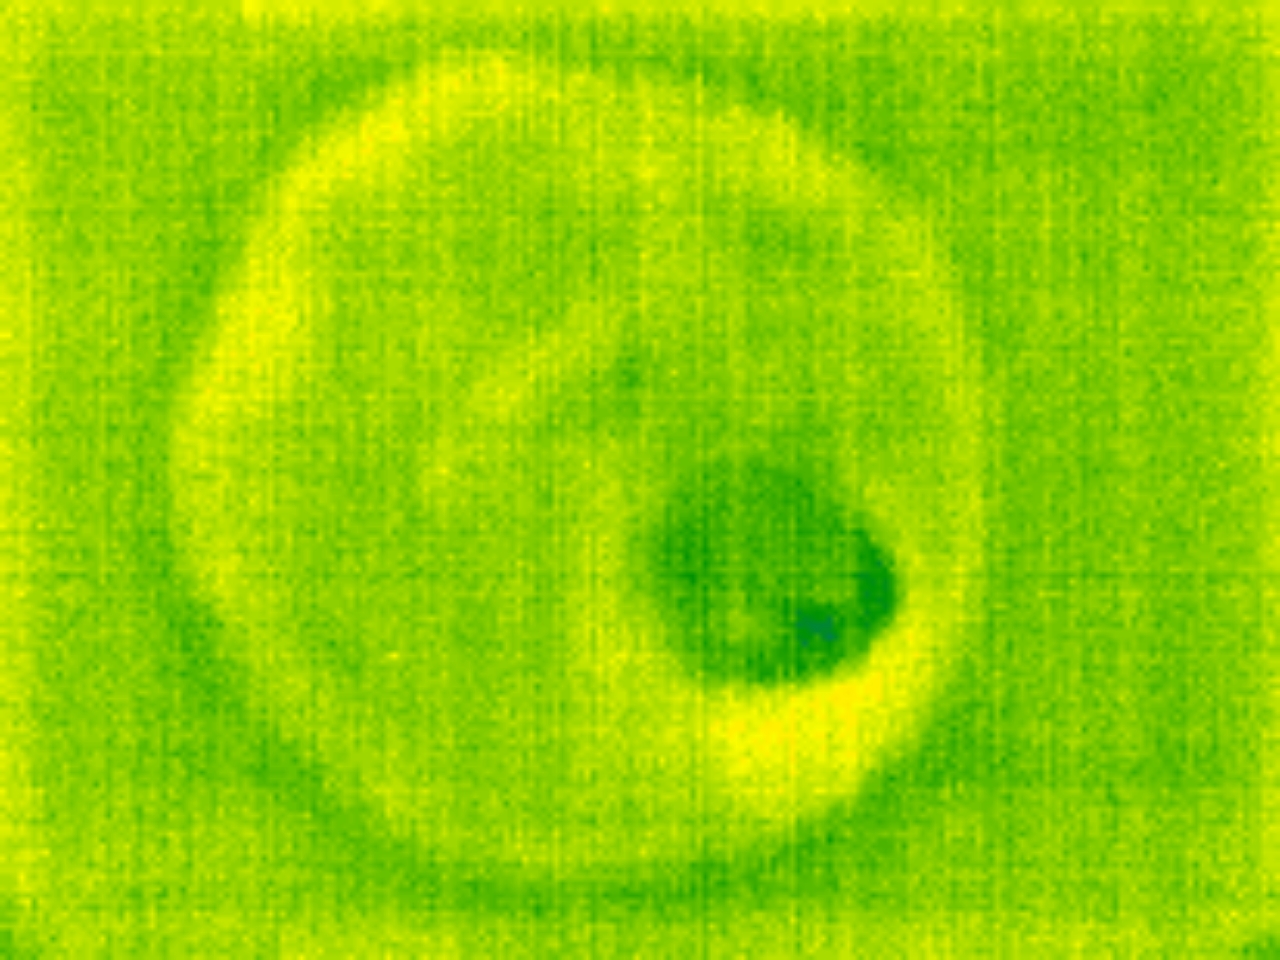
Label: No Defect